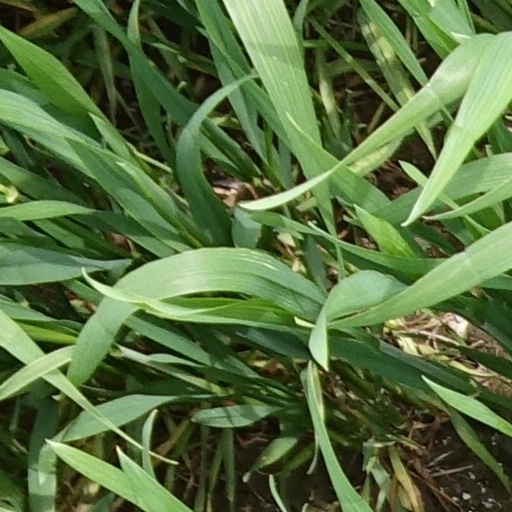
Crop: wheat